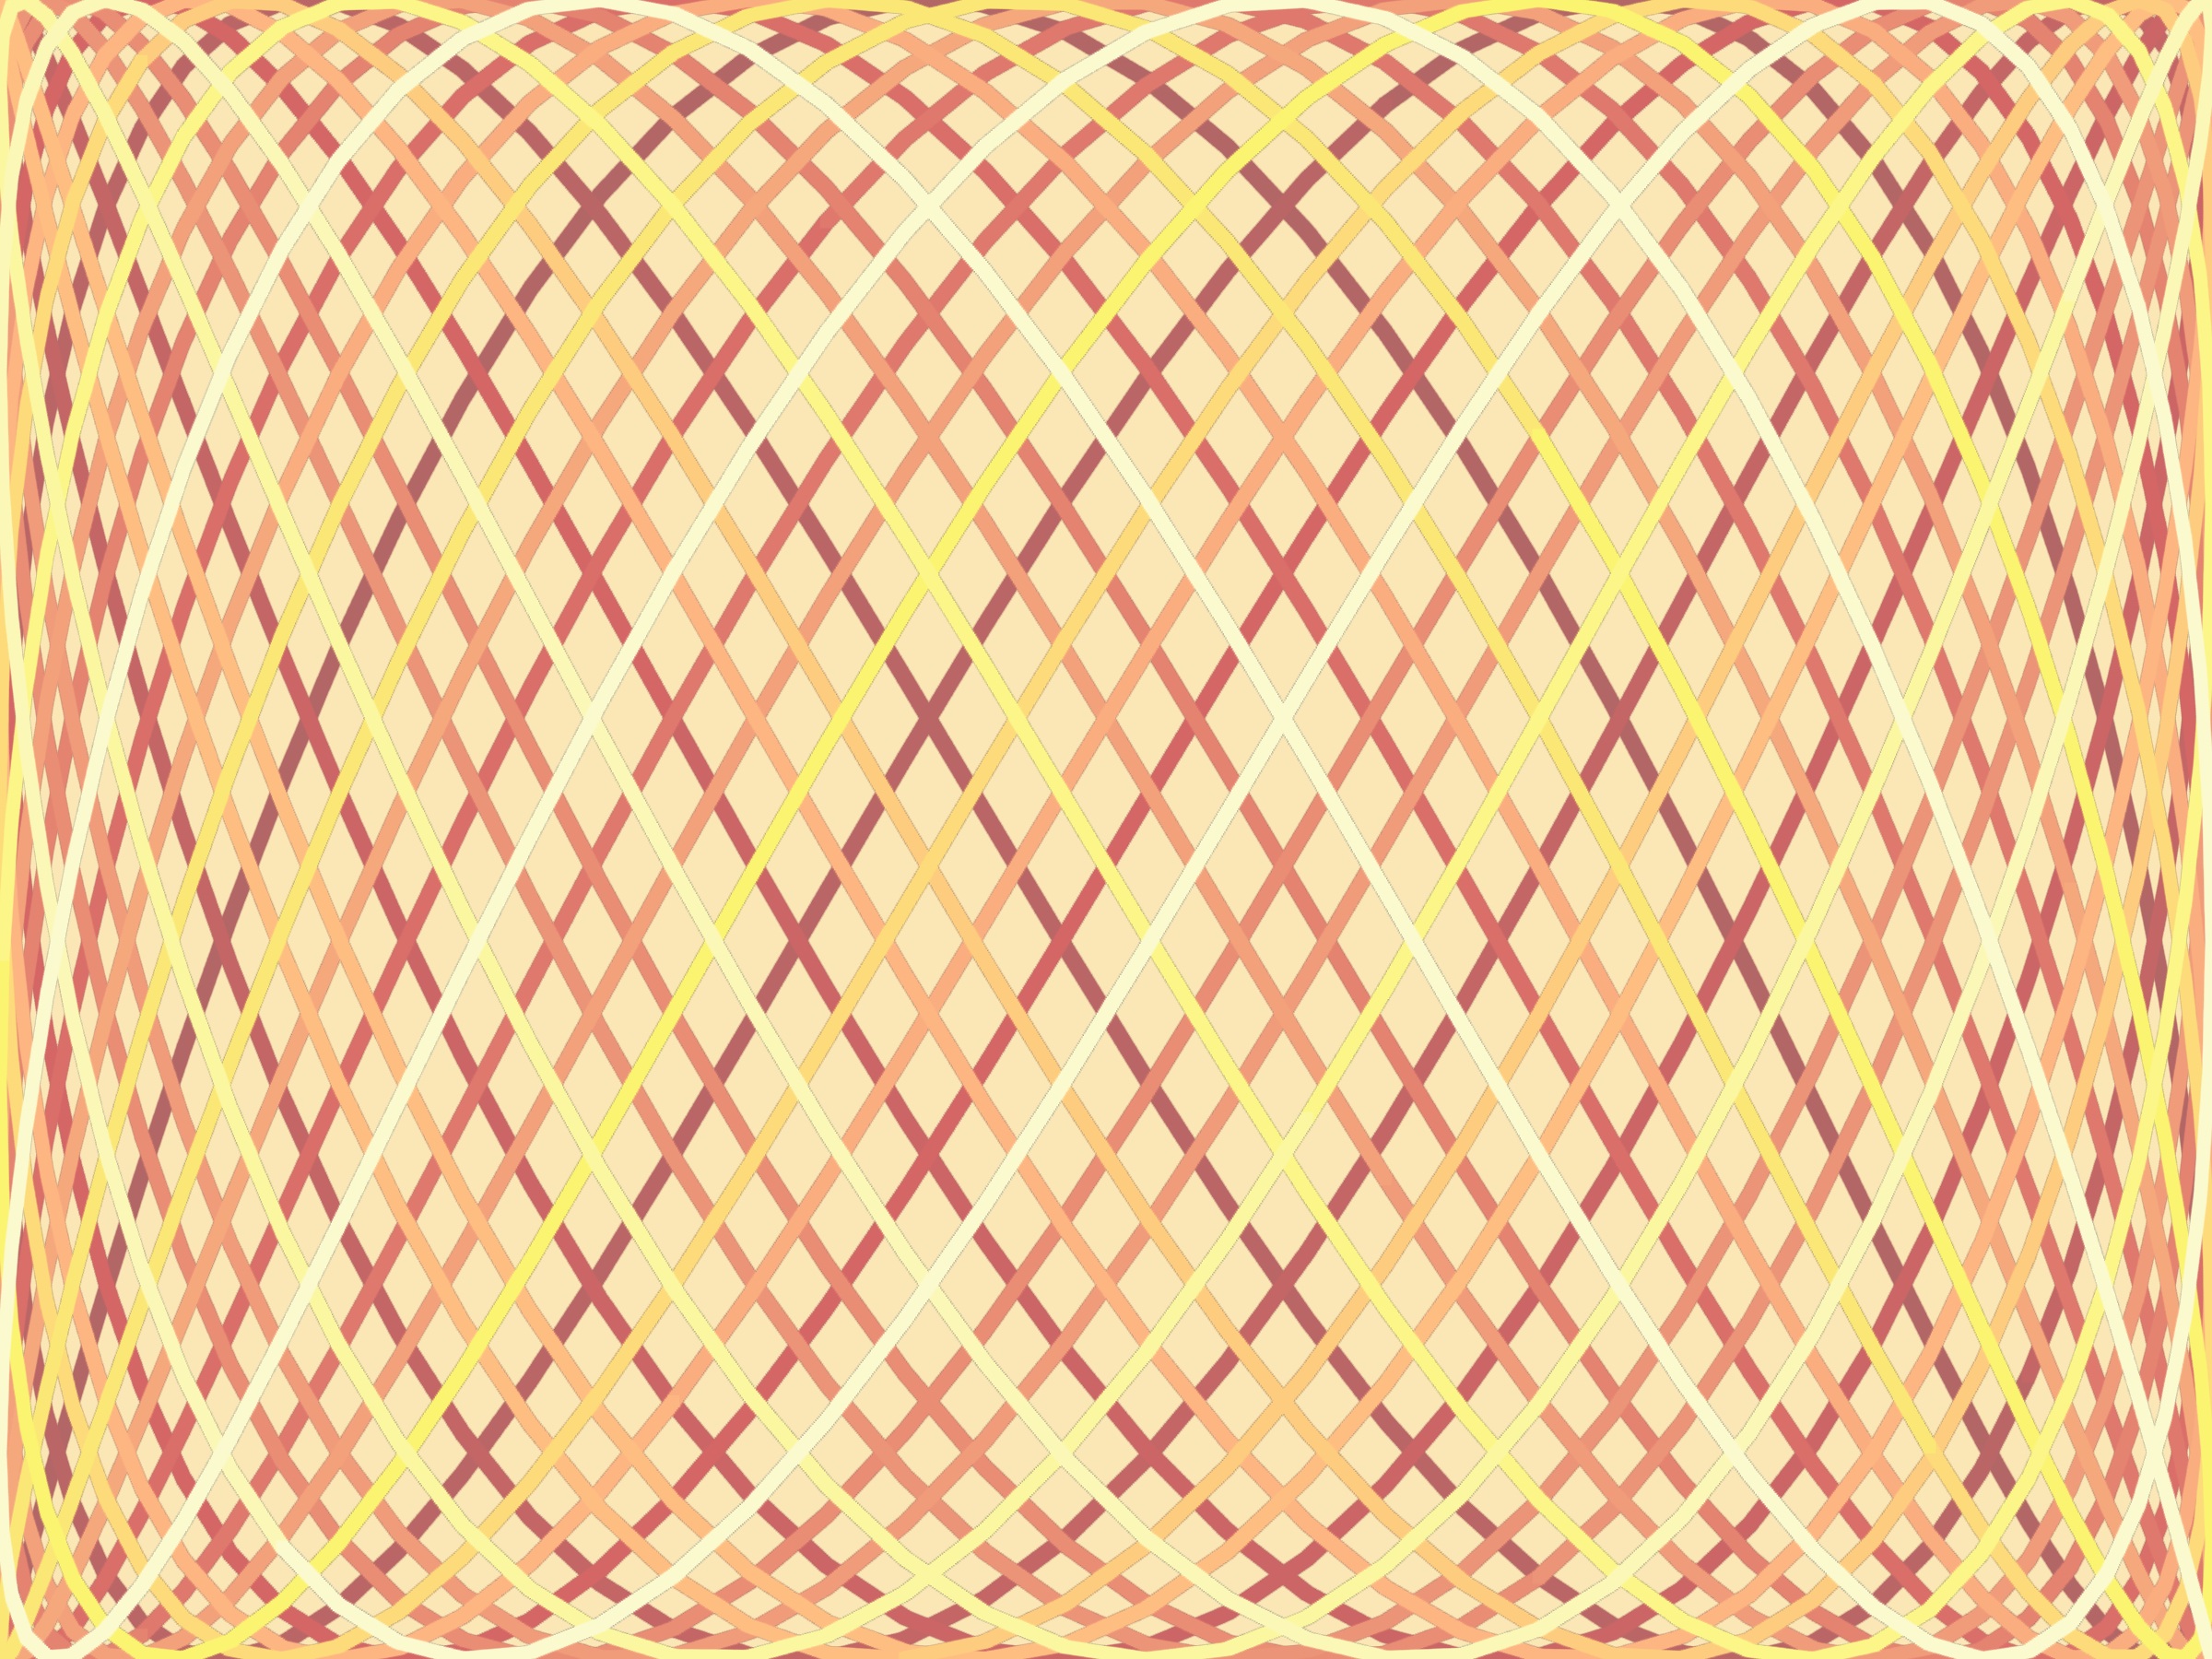
vintage, retro, fall, orange, pattern, brown, yellow, material, swirl, tablecloth, textile, art, lines, background, design, decorative, curves, net, tapestry, backdrop, flooring